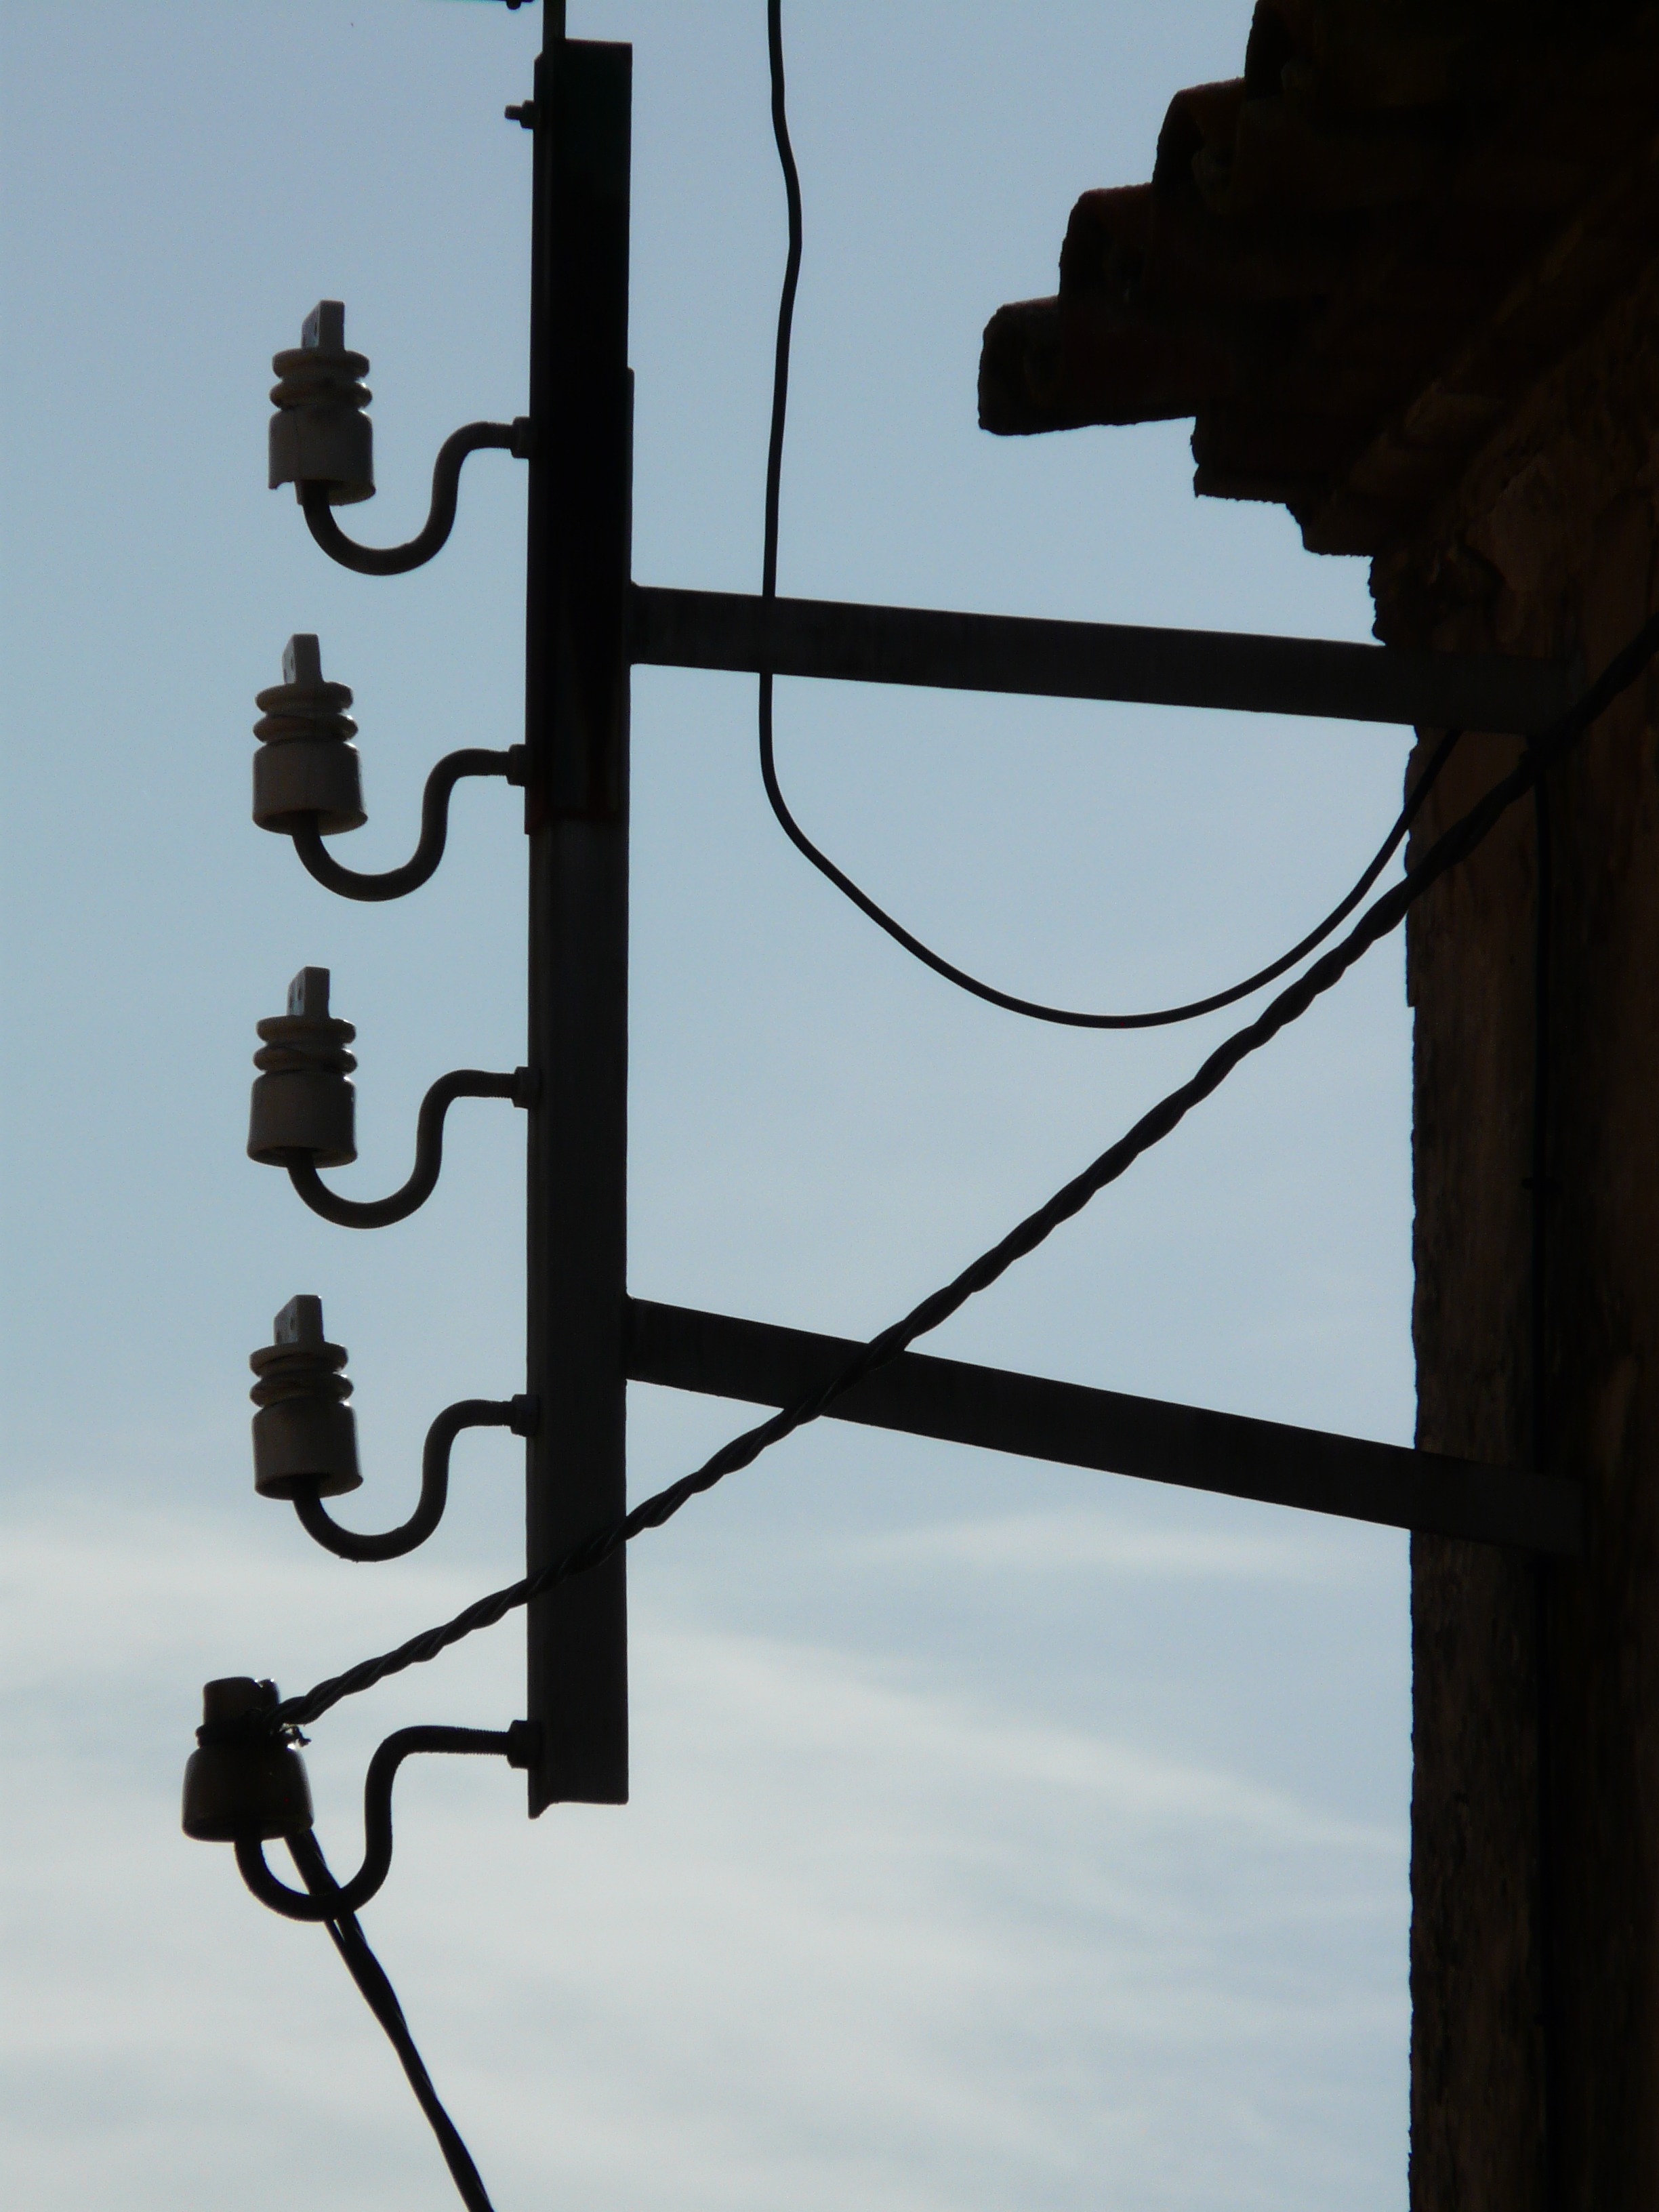
line, power line, blue, street light, isolation, electricity, lighting, energy, current, light fixture, iron, shape, strommast, fixing, insulator, overhead line, current flow, electrical conductors